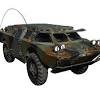
Label: BTR